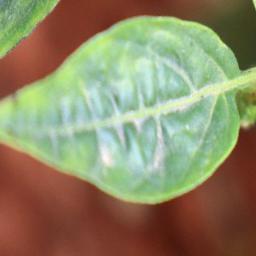
Label: mites_and_trips